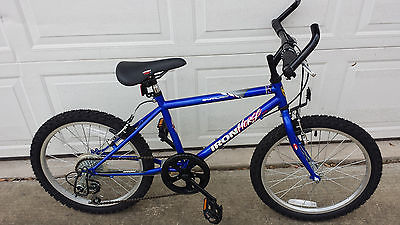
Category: bicycle